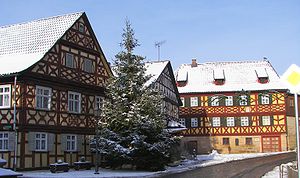
Michelau in Oberfranken / Historie
Fischerhof
Michelau in Oberfranken er en kommune i Landkreis Lichtenfels regierungsbezirk Oberfranken i den tyske delstat Bayern.